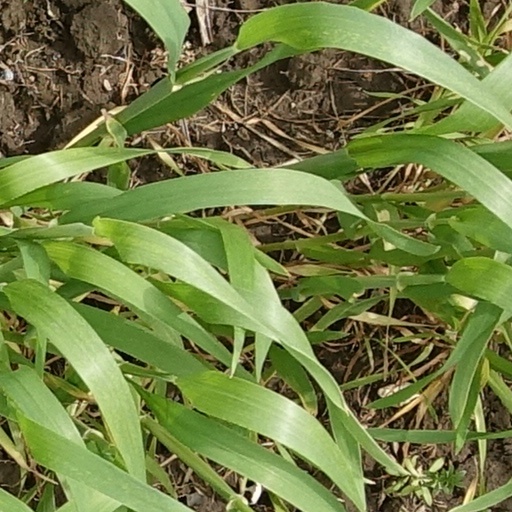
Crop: wheat